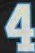
Number: 4